Charles Phoenix

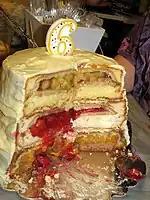
The Cherpumple cake/pie hybrid, Phoenix's most well-known culinary creation.

Phoenix is also popular for what he calls "The Charles Phoenix test kitchen" where he crafts decadent, exaggerated and occasionally grotesque novelty foods and desserts inspired by classic dishes from the past. Claiming to "put the kitsch in kitchen", Phoenix's recipes are largely based more on presentation rather than flavor; he admitted in a 2012 interview, "I'm a hack in the kitchen, I really am", noting elsewhere "This is not fine food, this is "fun" food!" which he encourages people to experiment with in their own kitchens. His most famous creation is the Cherpumple, in which cherry, apple and pumpkin pies are baked into several different flavors of cake and then stacked together, a concoction which "The Wall Street Journal" dubbed "the turducken of desserts" and "The Huffington Post" described as "awesome and absolutely offensive all in one".